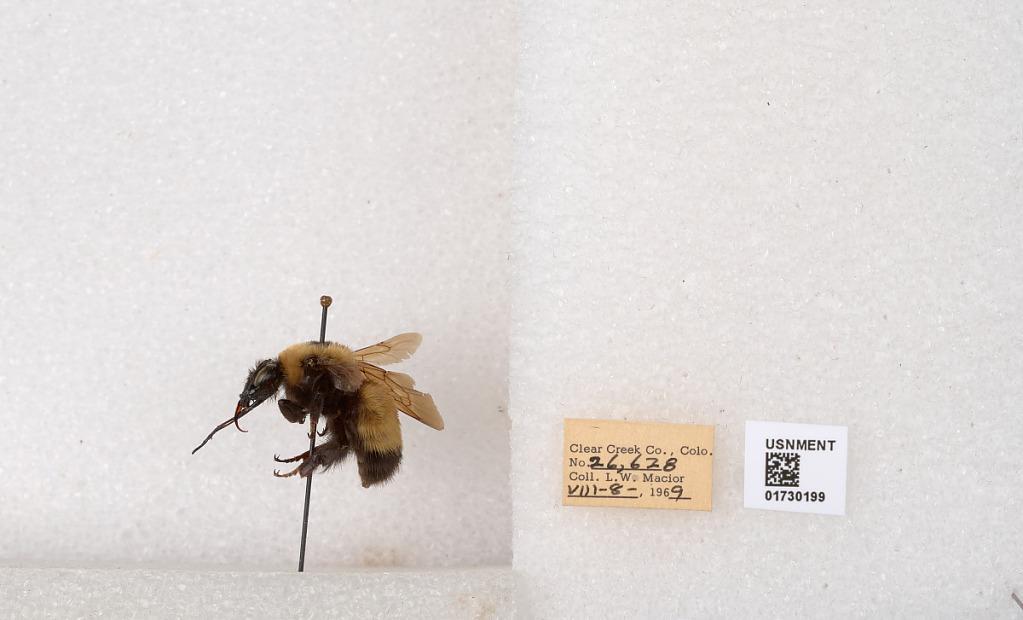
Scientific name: Bombus (Bombus) nevadensis Cresson